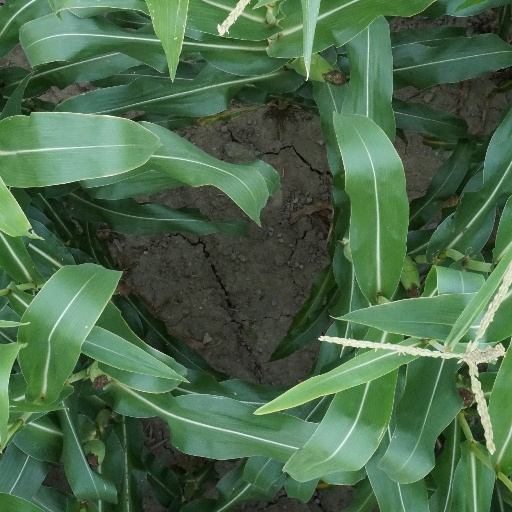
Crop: maize; corn